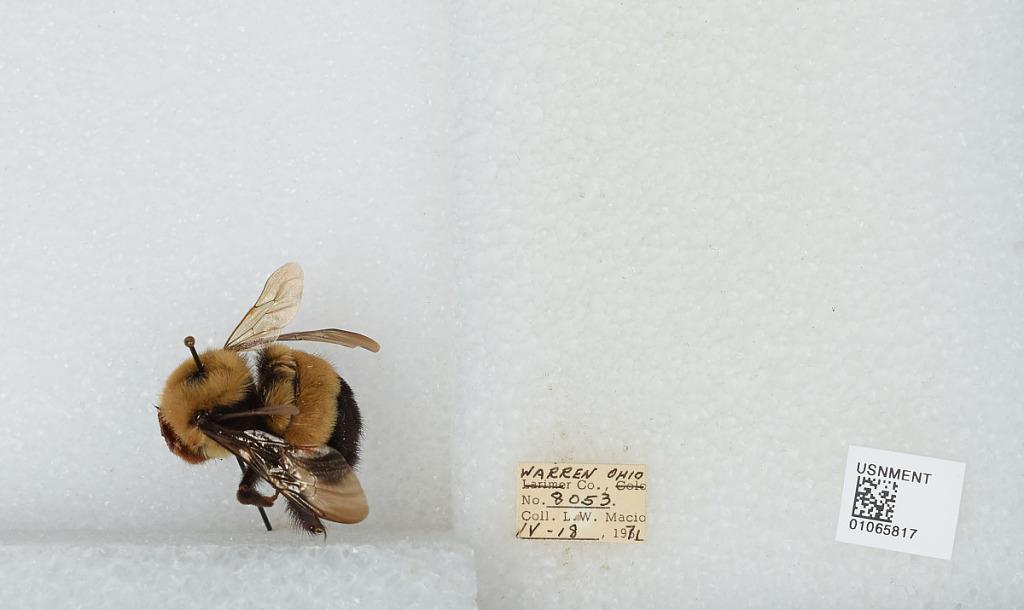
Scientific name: Bombus (Bombus) affinis Cresson
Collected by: L. Macior
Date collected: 1971-4-18
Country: United States
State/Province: Ohio
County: Warren
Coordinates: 39.4242, -84.1856